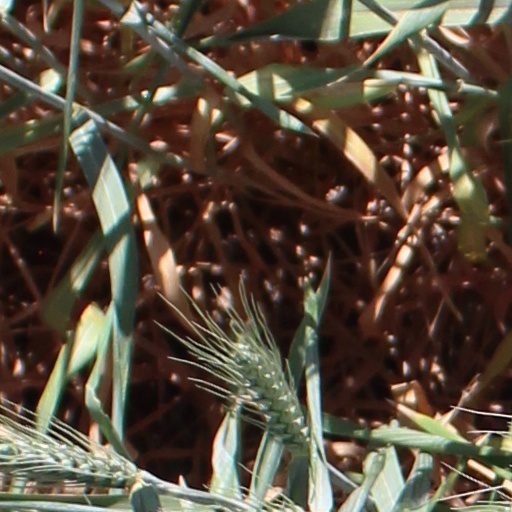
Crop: wheat